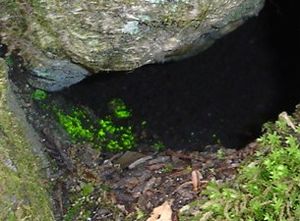
Schistostega
Alm. Lysmos Schistostega pennata
Alm. Lysmos Schistostega pennata
Schistostega er en slægt af mosser med en enkelt art. Schistostega betyder 'spaltet låg' og hentyder til den fejlagtige antagelse, at sporehusets låg spaltes når sporerne modnes.